Fernando Fader

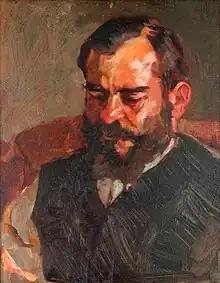
"Victor Torini", oil on canvas, 1913

Their Nexus group struggled until around 1910, when Malharro's atelier became the most influential in Argentina shortly before his sudden passing. Fader settled in Buenos Aires in 1914, where he obtained a first prize at the Fourth National Art Bienale. He toured art galleries in Spain and Germany and earned a gold medal at the Pacific International Exposition in San Francisco, in 1915. An onset of tuberculosis, however, forced him to relocate to the drier climates of the Argentine Andes foothills.